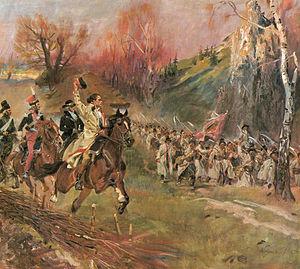
Józef Zajączek, né le 1ᵉʳ novembre 1752 à Kamieniec Podolski et mort le 18 juillet 1826 à Varsovie, est un militaire et homme politique polonais. Après avoir servi dans l'armée de la République des Deux Nations en qualité d'aide de camp de l'hetman Franciszek Ksawery Branicki, il soutient initialement le camp conservateur de ce dernier avant de rallier l'opposition libérale au moment de la Grande Diète en 1790. Promu général dans l'armée polonaise, il participe à la guerre russo-polonaise de 1792 et à l'insurrection de Kościuszko. Le troisième partage de la Pologne le pousse à rejoindre l'armée française et il met son épée au service de Napoléon jusqu'à la campagne de Russie en 1812, où il est blessé et fait prisonnier. Après la chute de Napoléon, il est nommé vice-roi du Royaume de Pologne par le tsar Alexandre Iᵉʳ.